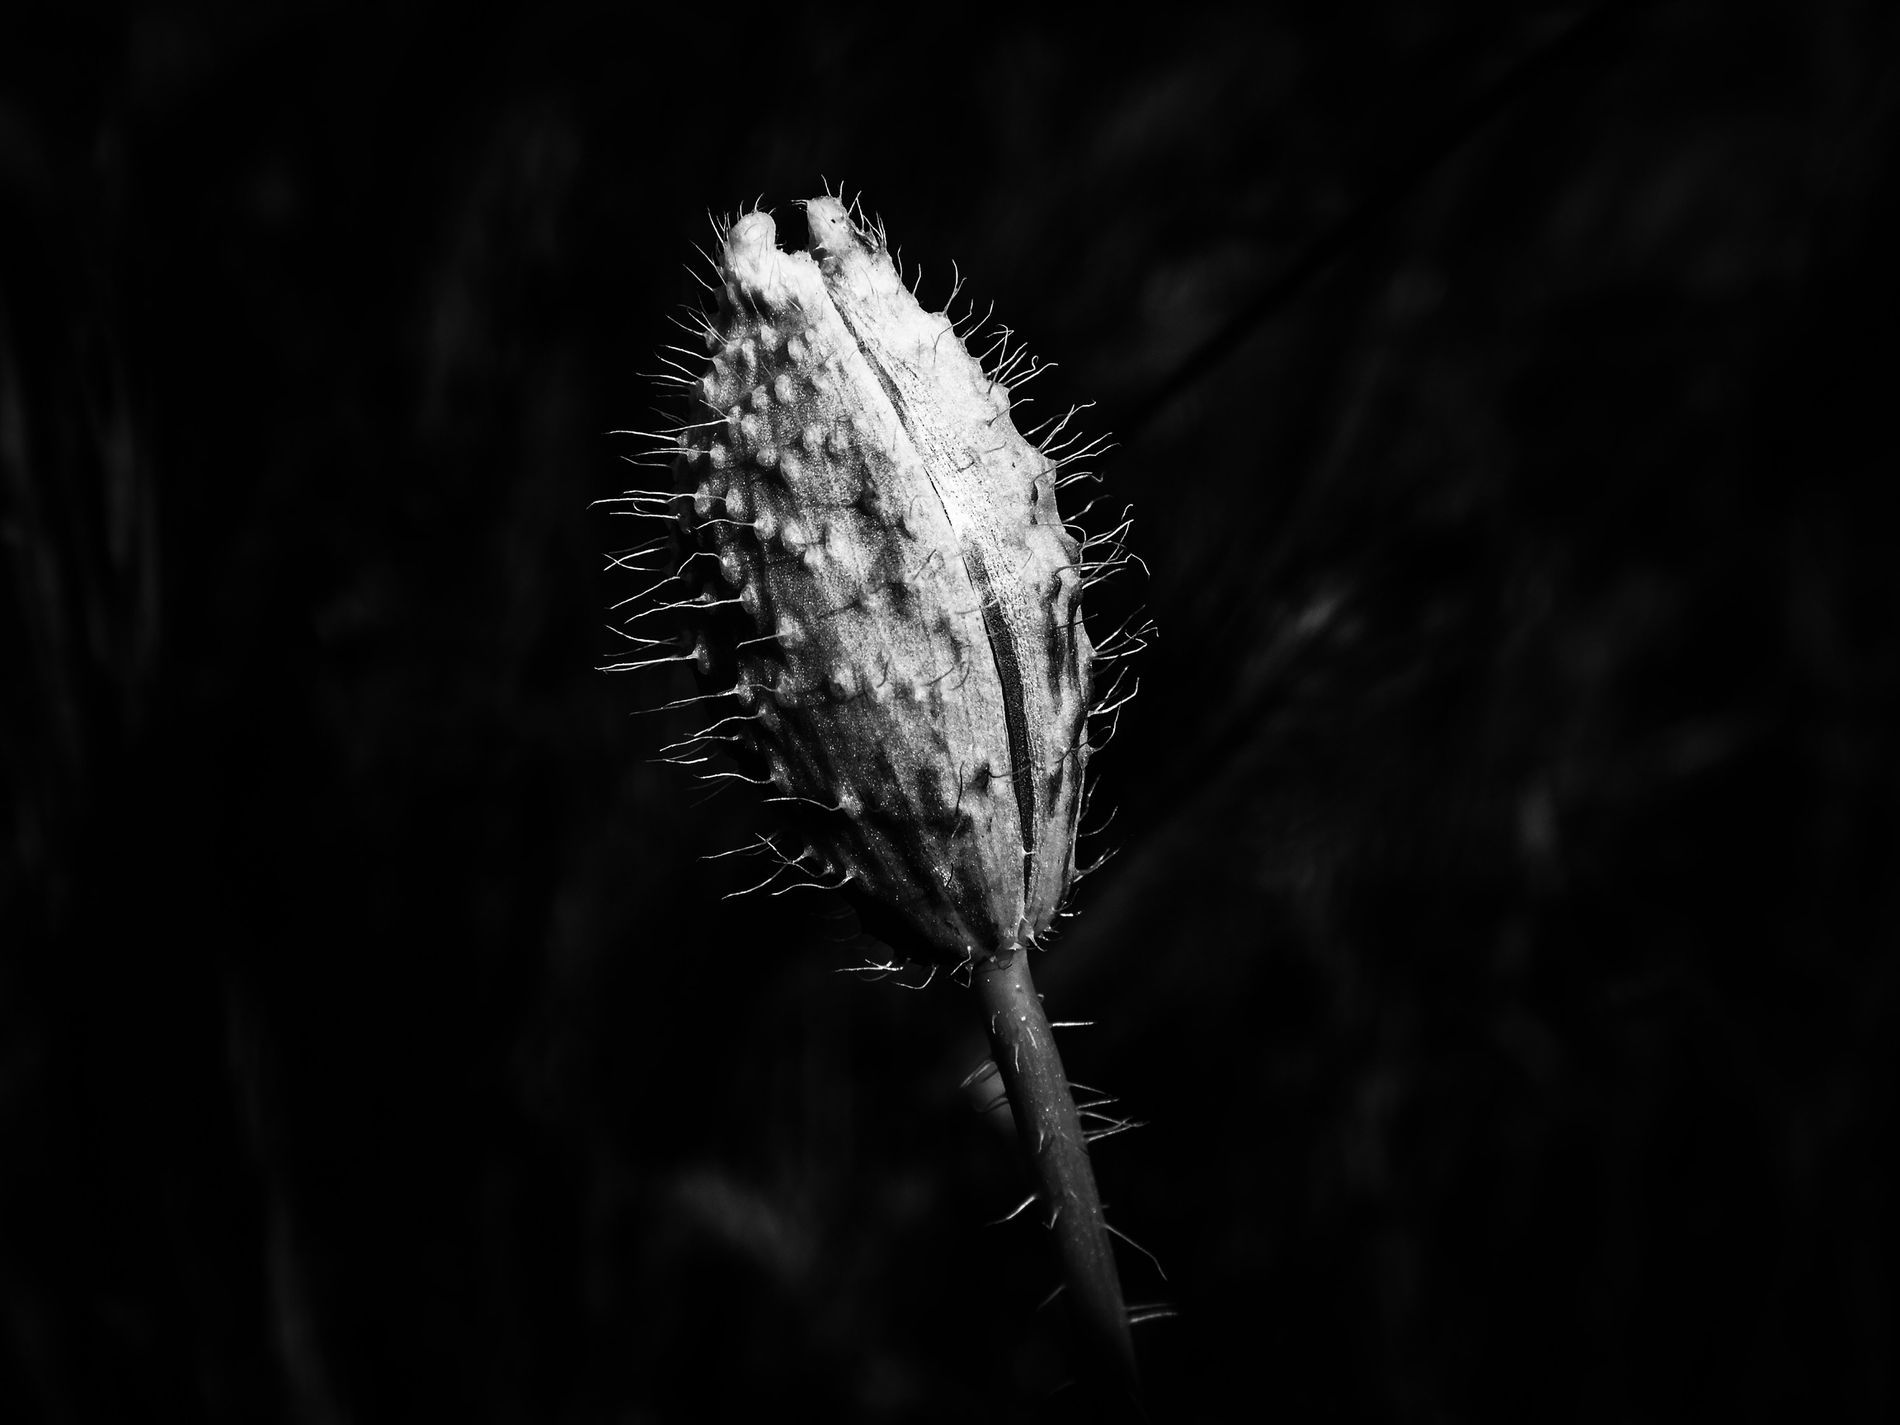
An unopened flower bud
A black and white photo focusing for an unopended one flower bud. The flower bud is directed upwards and it's surface is full of bristles, The photo's background is somewhat empty black background and the lightining seems to be coming from upwards which's clarifying the bud's details and textures.
An extreme close up shot taken for a scene exhibiting an unopened flower bud. The bud's surface is full of spiky bristles as it's pointed upwards and the lightining seems to be coming for the upwards which's clarifying the bud's details and textures. the photo's colour palette is consisted of shades of grey, black and white. The bud's stillness evokes a sense of tranquility and patience as the bud's still evolving into a flowers as well as mystery since the flower is till not yet developed into a flower and it's appearence and colours are still unknown.
Labels: Bud, Flower, Plant, Sprout, Acanthaceae, Pollen, Thistle, Petal, blurry background
Camera: NIKON CORPORATION COOLPIX W300
Aperture: F4.4
Exposure: 1/800 sec
ISO: 125
Focal length: 10.1 mm